Charles Mills Sheldon

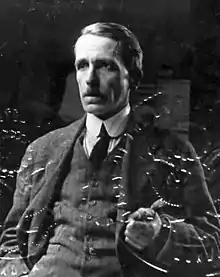
Passport Photo for Charles Mills Sheldon (1866-1928) at age 52

Charles Mills Sheldon (24 June 186614 March 1928) was a war correspondent, artist, and book illustrator, born in the United States, who moved to Europe in 1890.